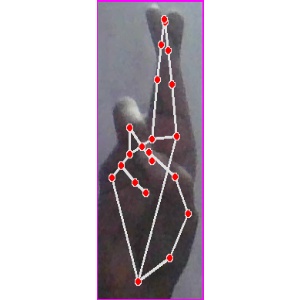
अक्षर: र